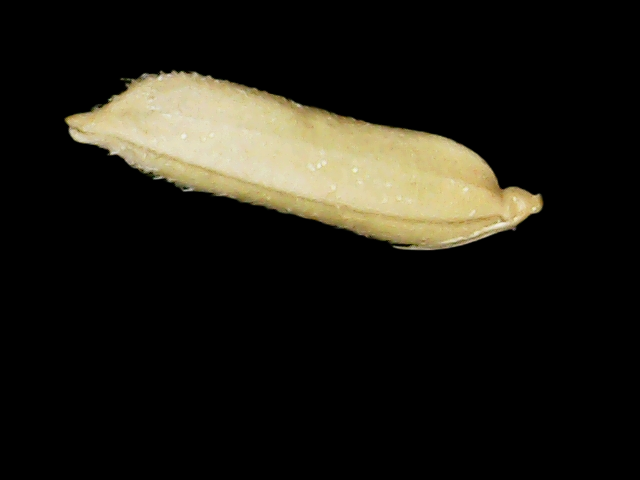
Rice variety: Binadhan19